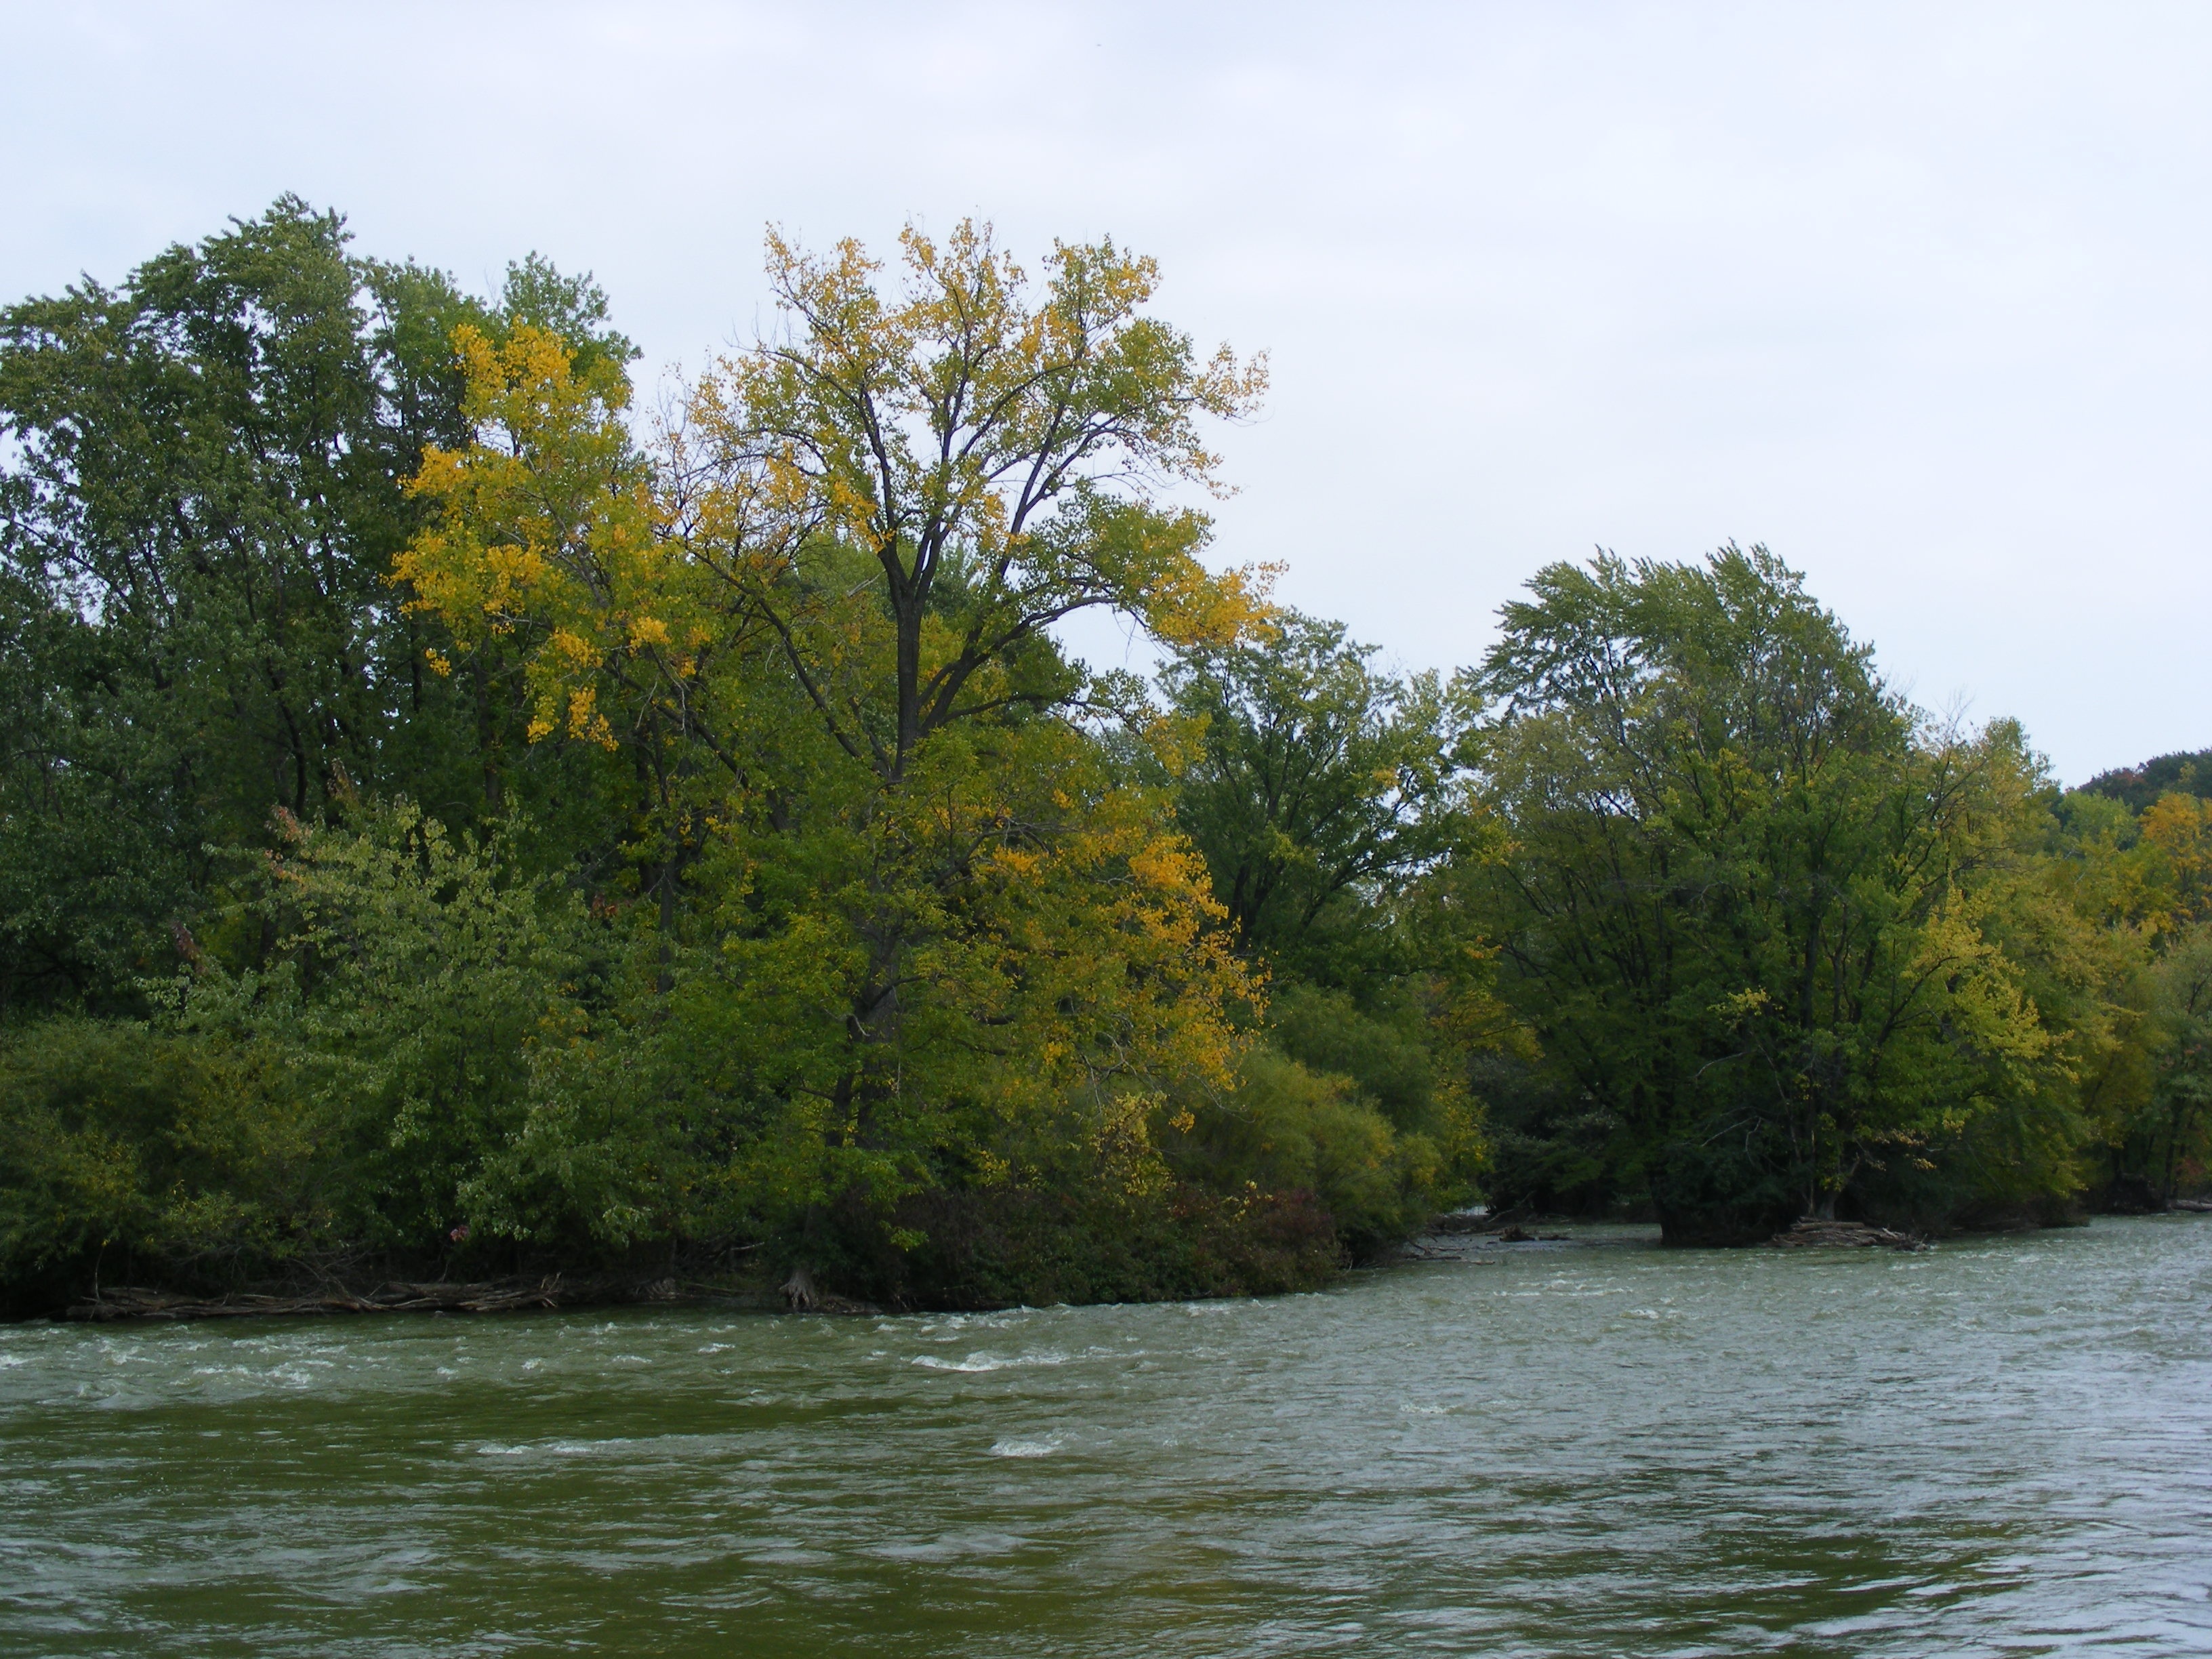
tree, leaf, lake, river, pond, autumn, rapid, waterway, body of water, ecosystem, wisconsin, landform, fox river, geographical feature, woody plant, kaukauna